Pergamon Altar

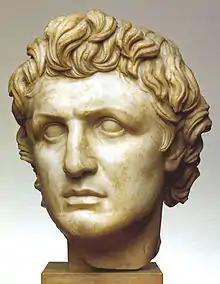
Larger-than-life sculptured head presumably of Attalus I, from early in the reign of Eumenes II.

The Pergamene kingdom founded by Philetaerus at the beginning of the 3rd century BC was initially part of the Hellenistic Seleucid Empire. Attalus I, successor and nephew of Eumenes I, was the first to achieve full independence for the territory and proclaimed himself king after his victory over the Celtic Galatians in 228 BC. This victory over the Galatians, a threat to the Pergamene kingdom, secured his power, which he then attempted to consolidate. With conquests in Asia Minor at the expense of the weakened Seleucids he could briefly increase the size of his kingdom. A Seleucid counteroffensive under Antiochos III reached the gates of Pergamon but could not put an end to Pergamene independence. Since the Seleucids were becoming stronger in the east, Attalus turned his attention westward to Greece and was able to occupy almost all of Euboea. His son, Eumenes II, further limited the influence of the Galatians and ruled alongside his brother Attalus II, who succeeded him. In 188 BC, Eumenes II was able to create the Treaty of Apamea as an ally of Rome, thus reducing the influence of the Seleucids in Asia Minor. The Attalids were thus an emerging power with the desire to demonstrate their importance to the outside world through the construction of imposing buildings.